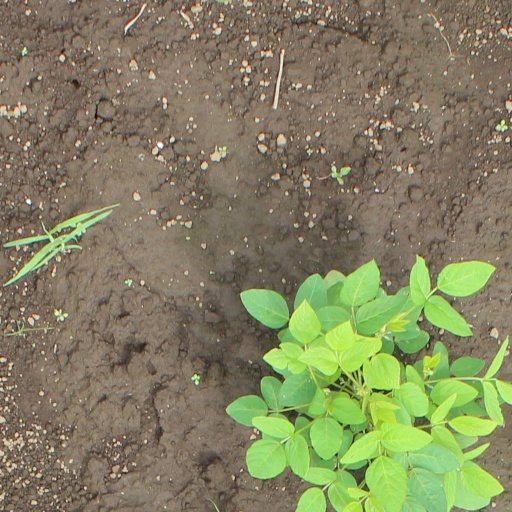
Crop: soybean